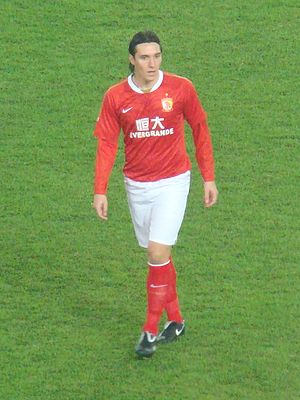
Cléverson Gabriel Córdova
Cléverson Gabriel Córdova er en brasiliansk fodboldspiller.